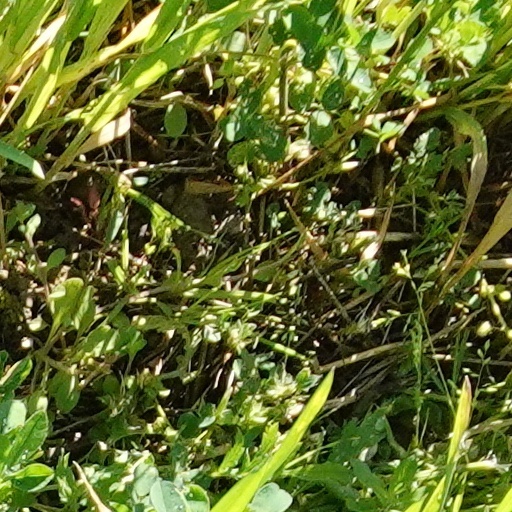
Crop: wheat